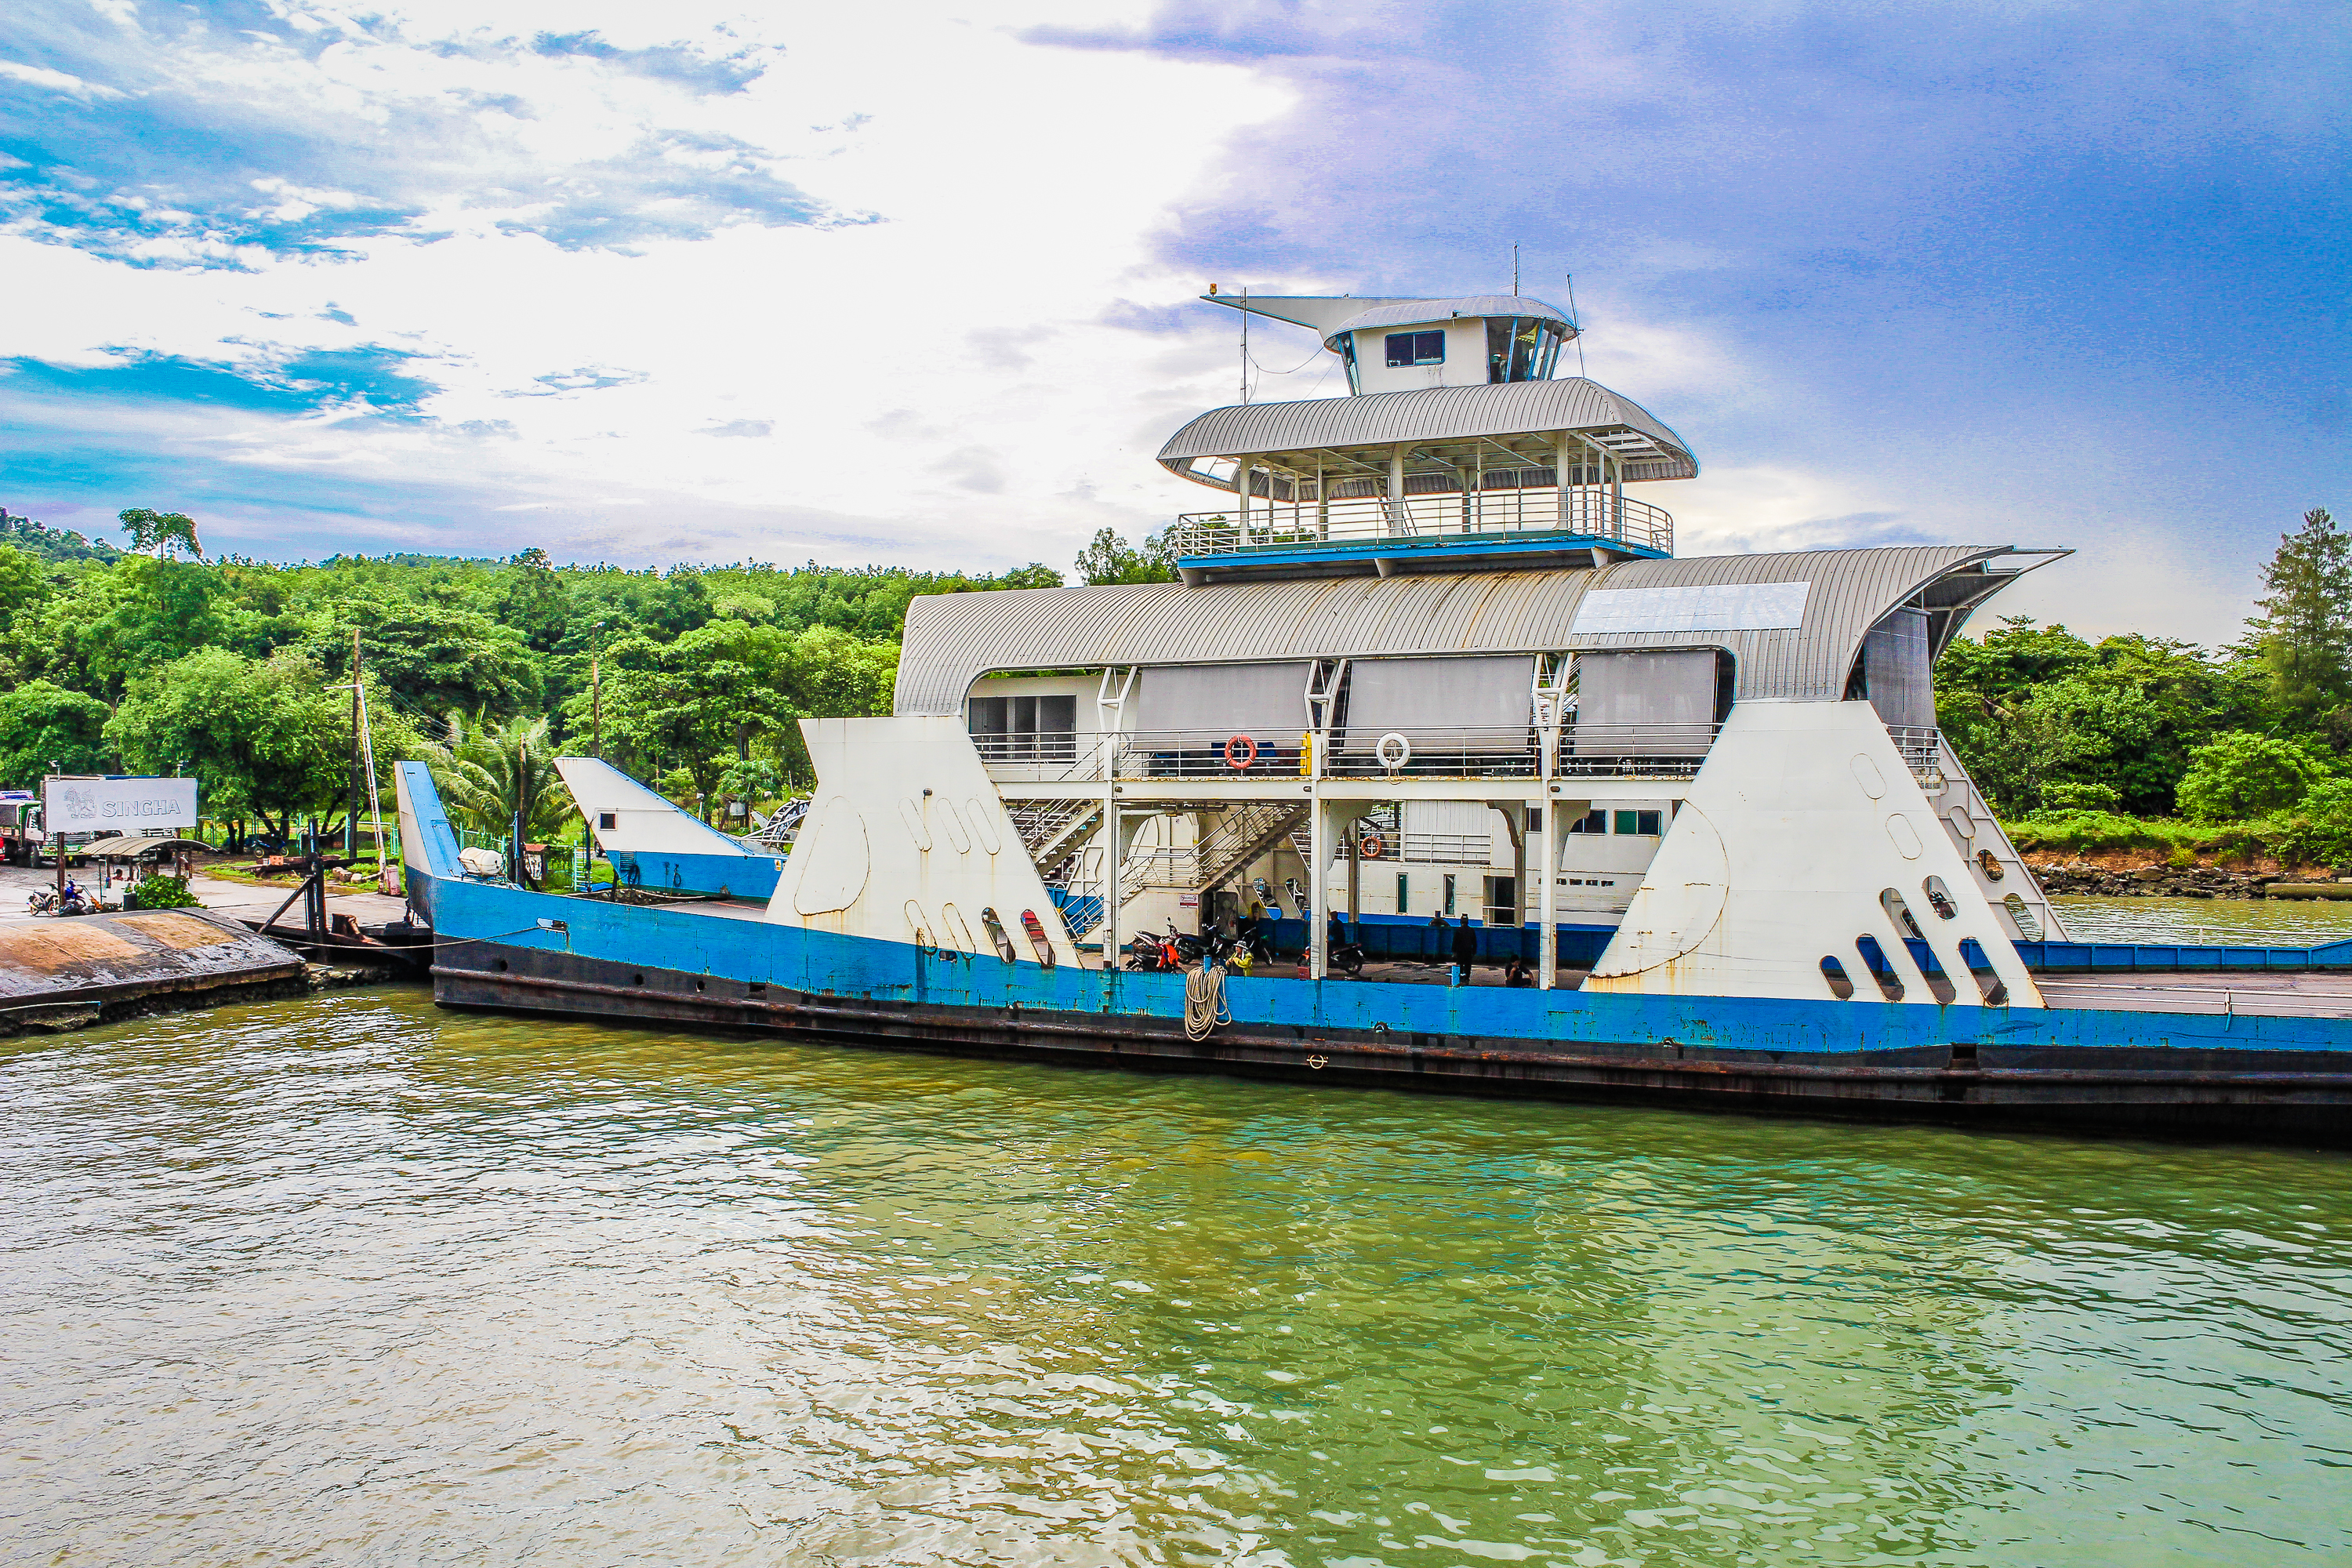
thailand, nature, tropical, sea, island, landscape, travel, ocean, water, blue, paradise, sky, beach, tree, summer, resort, chang, asia, sunny, green, relax, nobody, exotic, palm, tourism, beautiful, koh, coast, vacation, waterway, water transportation, boat, passenger ship, motor ship, ferry, watercraft, ship, boating, river, plant, leisure